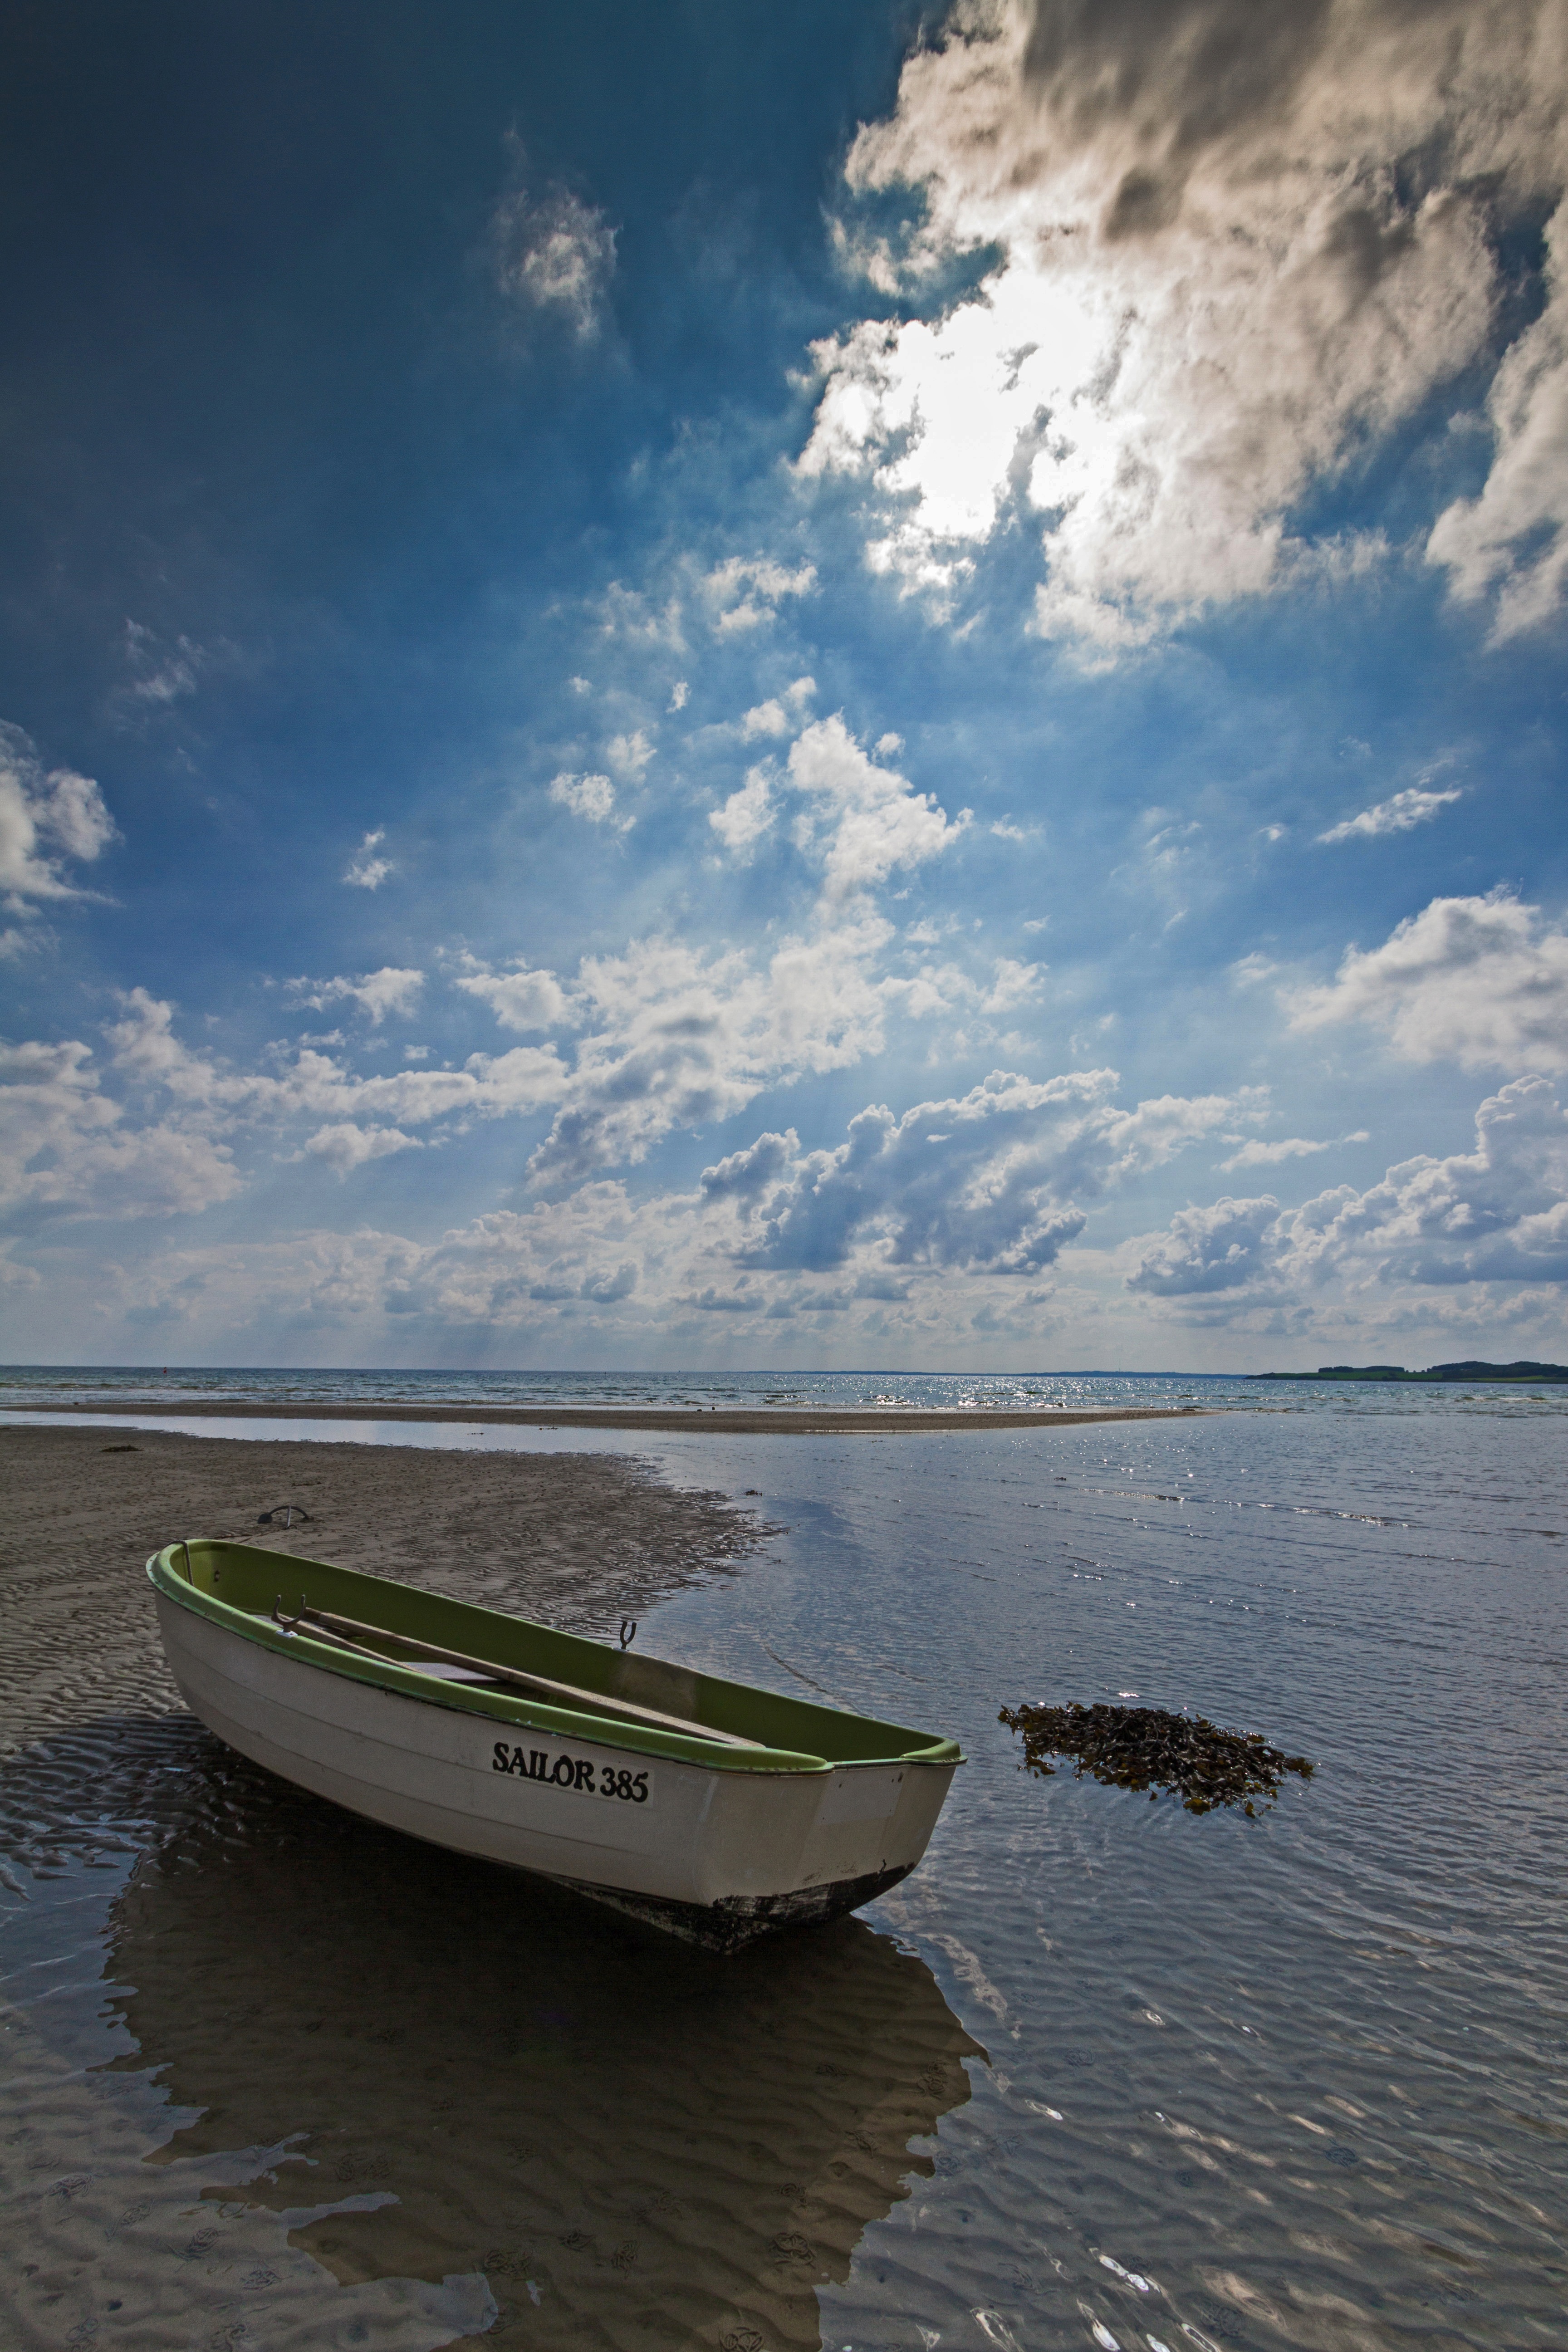
beach, landscape, sea, coast, water, nature, sand, ocean, horizon, cloud, sky, sun, boat, shore, wave, lake, atmosphere, summer, boot, reflection, vehicle, shadow, holiday, bay, lonely, lichtspiel, clouds, holidays, loneliness, denmark, watercraft, mood, silent, north sea, baltic sea, back light, ebb, sand beach, watercraft rowing